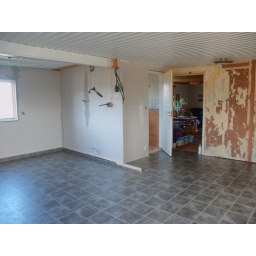
the new floor in the kitchen